Virgin and Child with Saint Anne (Dürer)

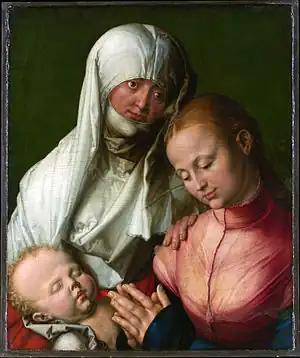
"Virgin and Child with Saint Anne" (1519) by Albrecht Dürer

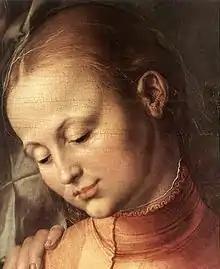
Detail

Virgin and Child with Saint Anne is a tempera and oil painting by Albrecht Dürer. It is signed and dated 1519 in the centre of the right border, though this may have been added later. Originally painted on panel, it was later transferred onto canvas and is now in the Metropolitan Museum of Art in New York.